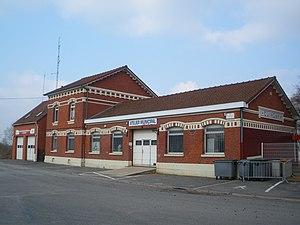
Vue de l'ancienne gare de Cuinchy, devenue atelier municipal.
La gare de Cuinchy est une gare ferroviaire française de la ligne de Fives à Abbeville, située sur le territoire de la commune de Cuinchy, dans le département du Pas-de-Calais, en région Hauts-de-France.